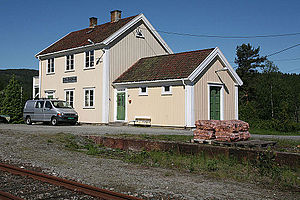
Lisleherad Station
Lisleherad Station er en tidligere jernbanestation på Tinnosbanen, der ligger i bygden Lisleherad i Notodden kommune i Norge. Stationen blev åbnet sammen med banen 9. august 1909 under navnet Lilleherred. 1. januar 1922 skiftede den navn til Litleherad og 15. oktober samme år til Lisleherad. Den blev nedgraderet til holdeplads 1. januar 1961 og til trinbræt 1. november 1970. Persontrafikken på banen blev indstillet 1. januar 1991 og godstrafikken 5. juli samme år. Banen eksisterer dog stadig, og Liseherad fremgår stadig af Bane Nors stationsoversigt.